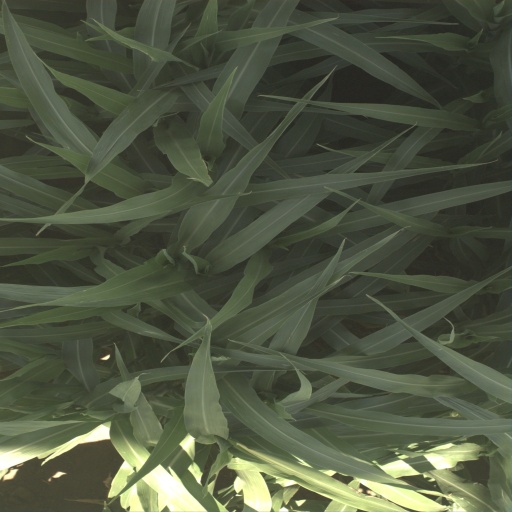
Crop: sorghum